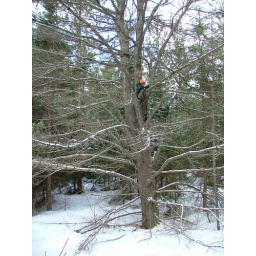
monkey in the tree